Sacred Heart Cathedral, Sarajevo

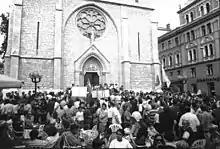
Peace demonstration in front of the cathedral in September 1991 prior to the outbreak of the Bosnian War.

The building was damaged during the Siege of Sarajevo, but not completely destroyed, and the damage has since been repaired. The building is often considered as a symbol of the city: The design above the door to the cathedral is part of the flag and seal of Sarajevo Canton and the Romanesque towers are featured on the flag and coat of arms of Sarajevo.